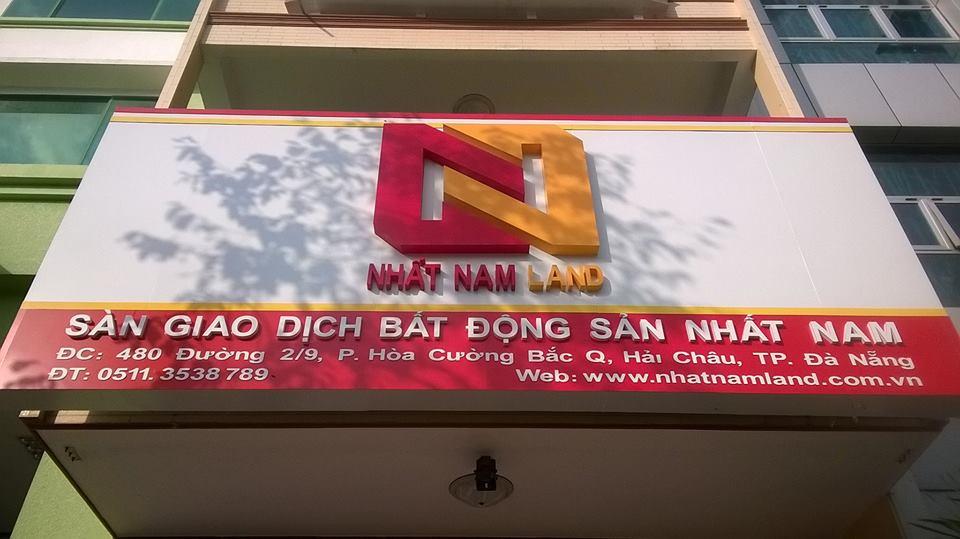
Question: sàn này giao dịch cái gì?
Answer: sàn này giao dịch bất động sản